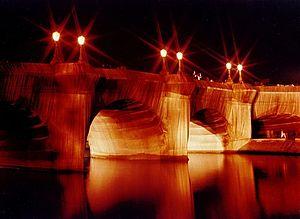
Événements de l'année 1985 en France.
Christo et Jeanne-Claude, communément Christo, est le nom d'artiste sous lequel est identifiée l'œuvre commune de Christo Vladimiroff Javacheff, né le 13 juin 1935 à Gabrovo en Bulgarie et mort le 31 mai 2020 à New York, et de Jeanne-Claude Denat de Guillebon, née le 13 juin 1935 à Casablanca au Maroc et morte le 18 novembre 2009 à New York. Ce couple d'artistes contemporains s'est rendu célèbre à la fois par le gigantisme de ses réalisations et par leur caractère éphémère.
L'Art social est un concept apparu à la fin du XIXᵉ siècle en France dans la foulée des revendications sociales portées par des groupes d'intellectuels anarchistes et de politiciens solidaristes. Cette idée s'inscrit dans une démarche moderniste en occident valorisant les arts utiles à la société et s'opposant au concept de l'Art pour l'Art et de l'Art académique. Quelques artistes des avant-gardes s'associent au concept sur le plan théorique et éducatif. Les architectes et les artistes-artisans des métiers de l'art sont les principaux intervenants aux développements des différents mouvements artistiques et propositions esthétiques transformant le cadre de vie sociale de 1890 à 1960. La fin de la modernité et des avant-gardes artistiques et l'avènement d'un espace public hautement esthétisé au milieu du XXᵉ siècle ouvrent de nouvelles voies artistiques. L'une dite Art contemporain rompt avec la tradition des beaux-arts, applique les idées de Marcel Duchamp appuyé par les institutions académiques, les musées et galeries d'art, les collectionneurs et le marché de l'art.
Inscrit dans les champs de la sculpture, de l’architecture et de l’urbanisme, le contre-monumentalisme est un mouvement artistique informel et protéiforme, apparu au cours du second XXᵉ siècle. Ses propositions visent à offrir des alternatives à la monumentalité comme à l’oubli, l’invisibilisation, la perte de sens ou la destruction d’œuvres, de bâtiments ou de sites monumentaux préexistants.
Le pont Neuf ou Pont-Neuf est, malgré son nom, le plus ancien pont existant à Paris. Il traverse la Seine à la pointe ouest de l'île de la Cité.